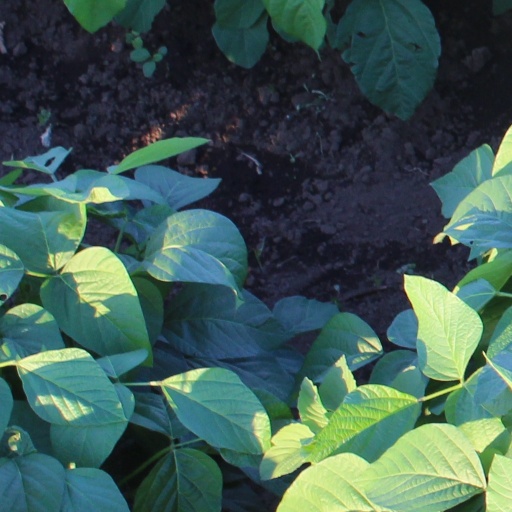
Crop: soybean